Dual polyhedron

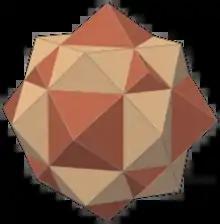
Canonical dual compound of cuboctahedron (light) and rhombic dodecahedron (dark). Pairs of edges meet on their common midsphere.

Any convex polyhedron can be distorted into a canonical form, in which a unit midsphere (or intersphere) exists tangent to every edge, and such that the average position of the points of tangency is the center of the sphere. This form is unique up to congruences.